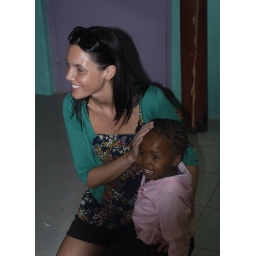
Anna with a girl in pink